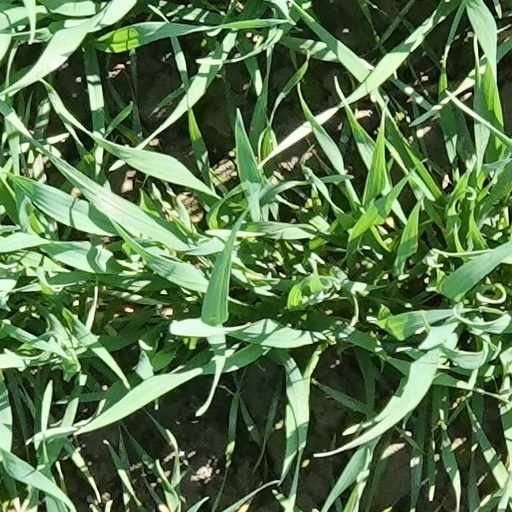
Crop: wheat